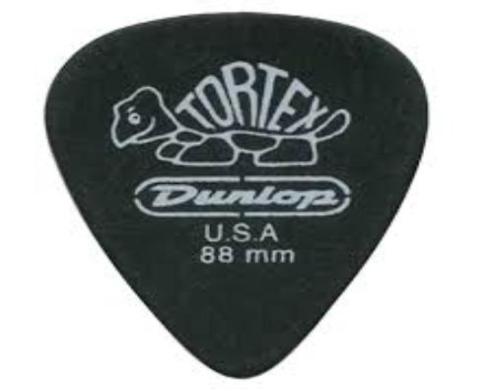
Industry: Leisure